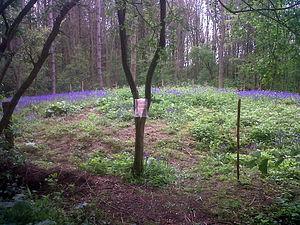
Gotham est un village du Nottinghamshire, en Angleterre, au sud de Nottingham et au nord-est de Kegworth. Gotham a une population d'environ 1 600 habitants. Il fait partie du district de Rushcliffe de Nottingham, et est doté d'un conseil de paroisse. Célèbre grâce à ses ironiquement nommés Wise Men, son nom a également inspiré Gotham City, allégorie de New York servant de localisation aux aventures de Batman.